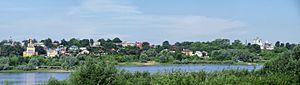
L'église Saint-Nicolas-Naberejnaïa est une église orthodoxe de l'éparchie de Mourom, Patriarcat de Moscou et de toute la Russie, qui se trouve dans la ville de Mourom, Oblast de Vladimir. La ville de Mourom se situe à 300 km à l'est de Moscou et à une centaine de km à l'est de Vladimir. Mourom n'est pas sur l'anneau d'or de Russie mais à proximité de celui-ci.